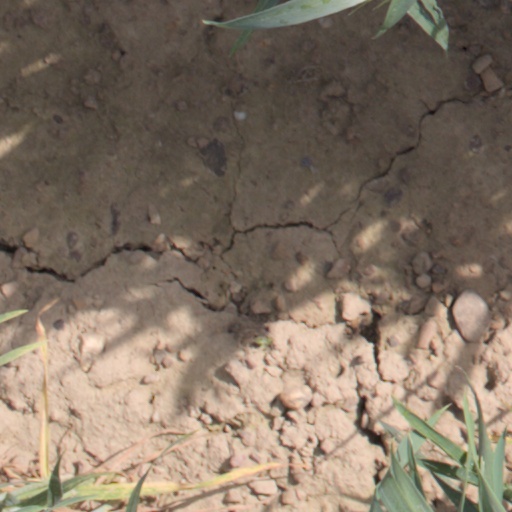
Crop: wheat